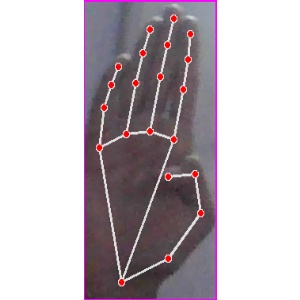
अक्षर: झ